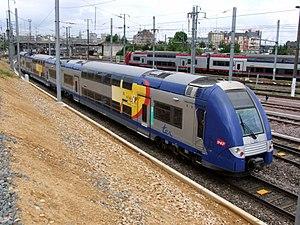
Le TER Grand Est, ou TER Fluo Grand Est depuis 2020, est le réseau de transport express régional de la région administrative Grand Est.
La Société nationale des chemins de fer français est l'entreprise ferroviaire publique française, officiellement créée par convention entre l'État et les compagnies de chemin de fer préexistantes, en application du décret-loi du 31 août 1937. Elle est notamment présente dans les domaines du transport de voyageurs, du transport de marchandises et réalise la gestion, l'exploitation et la maintenance du réseau ferré national appartenant à l'État.